Investiture of Charles, Prince of Wales

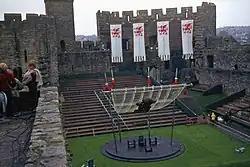
The setting for the 1969 investiture ceremony in Caernarfon Castle

The investiture of Charles, Prince of Wales (later King Charles III), took place in Caernarfon Castle, north Wales, on 1 July 1969. The ceremony formally presented the title of Prince of Wales to the 20-year-old Charles, eldest son of Queen Elizabeth II. He was the 21st heir to the English or British throne to hold the title. The investiture was a revival of a ceremony which had first been used for the previous prince of Wales, Edward (Charles's great-uncle), in 1911. The 1969 event was watched by 500 million people worldwide on television, but it received some opposition in particular from Welsh nationalist organisations.